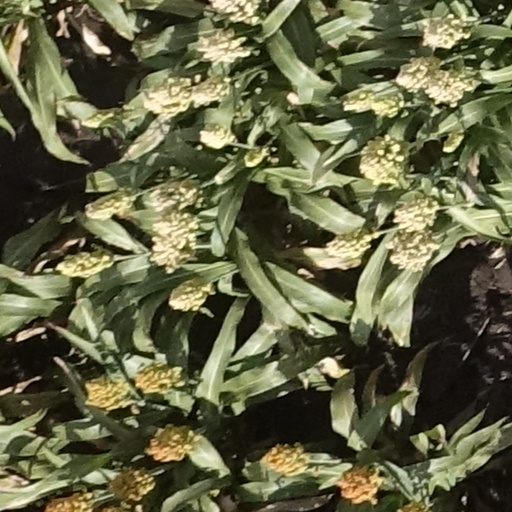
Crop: sorghum